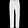
Label: Trouser